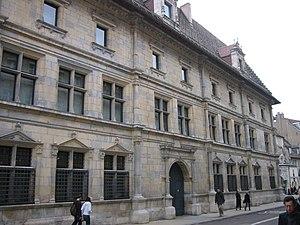
La pierre de Chailluz est une pierre de taille calcaire provenant des niveaux géologiques du Bajocien. Elle était principalement extraite dans la forêt de Chailluz, dans la commune de Besançon en Franche-Comté. La forêt doit son nom aux gisements de chailles que l'on y trouve et dont le produit ne doit pas être confondu avec cette pierre de taille.
Nicolas Perrenot de Granvelle fut au XVIᵉ siècle garde des Sceaux, premier conseiller et homme de confiance franc-comtois de l'empereur Charles Quint, suzerain de la ville impériale de Besançon et comte de Bourgogne.